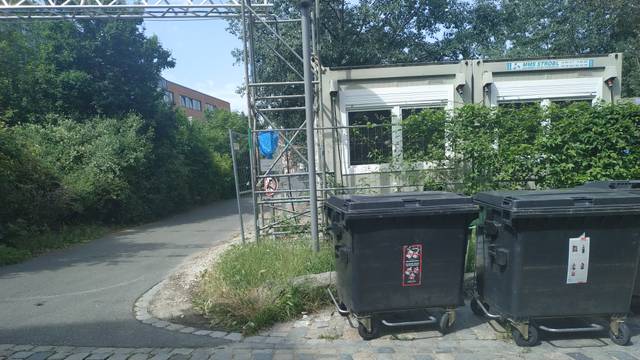
Region: Germany
Coordinates: 49.459, 11.086